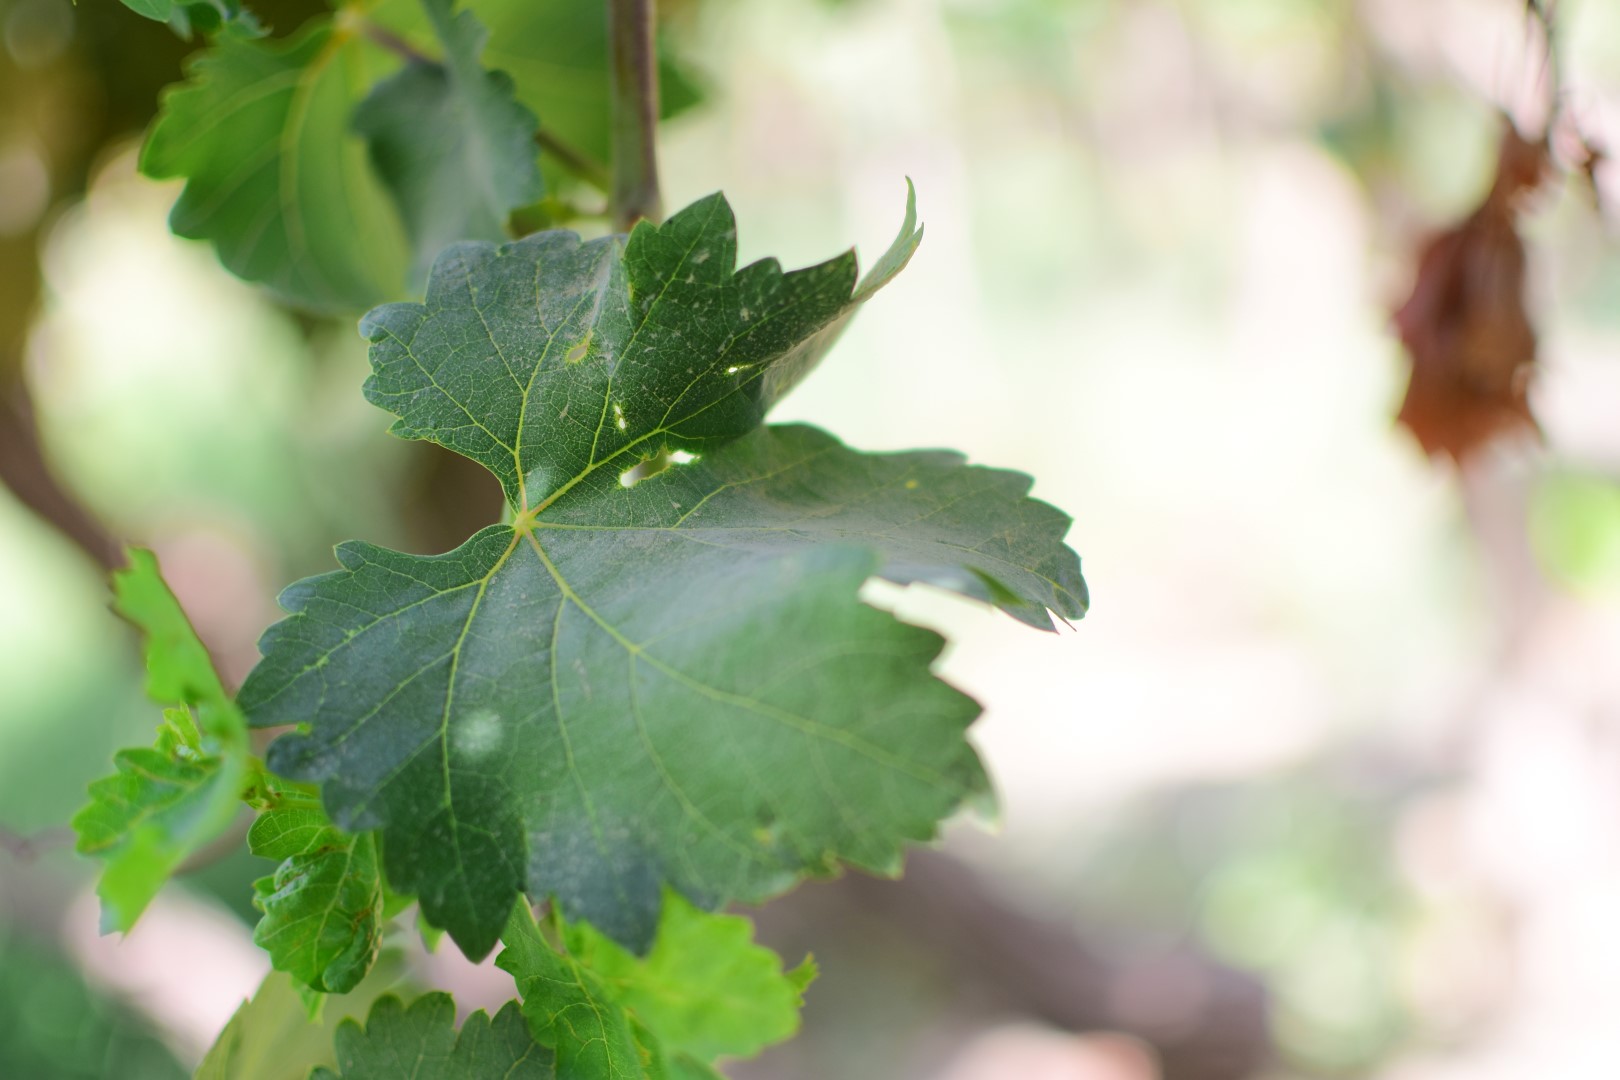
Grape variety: Shdah